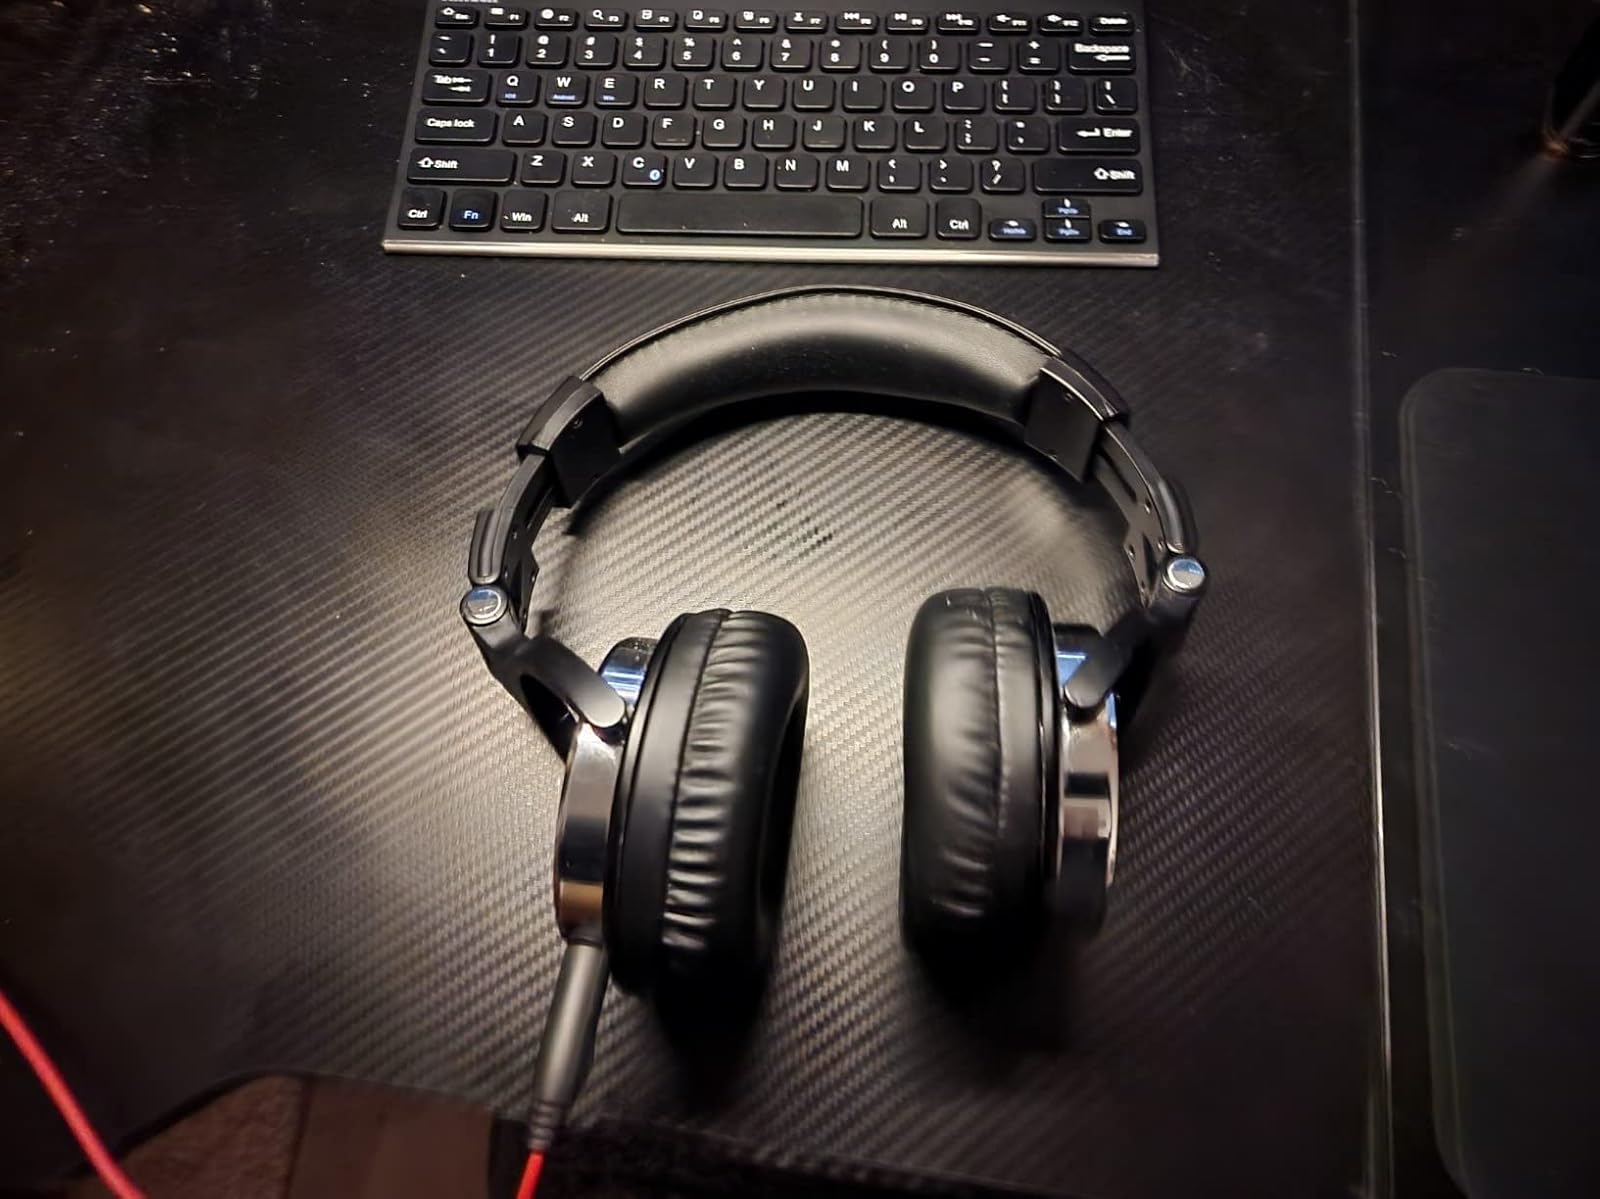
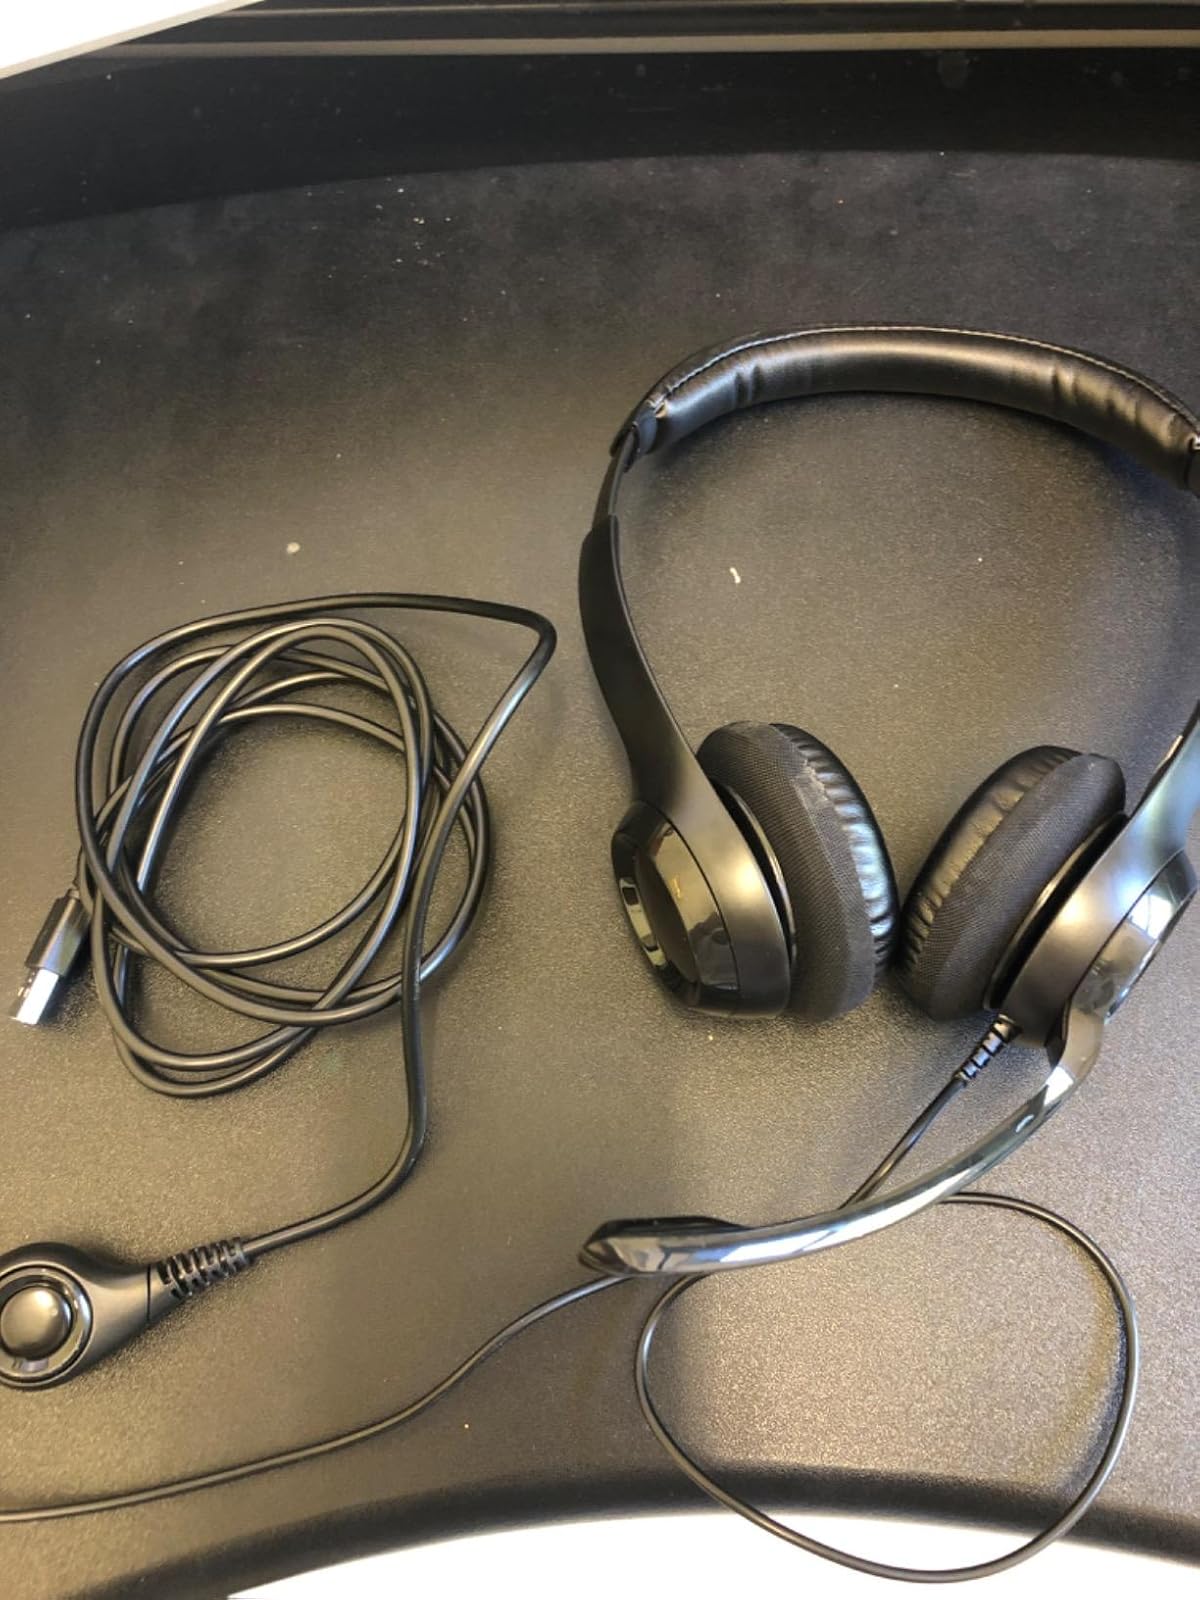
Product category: headphones
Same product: no